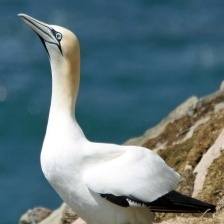
Species: NORTHERN GANNET
Scientific name: MORUS BASSANUS